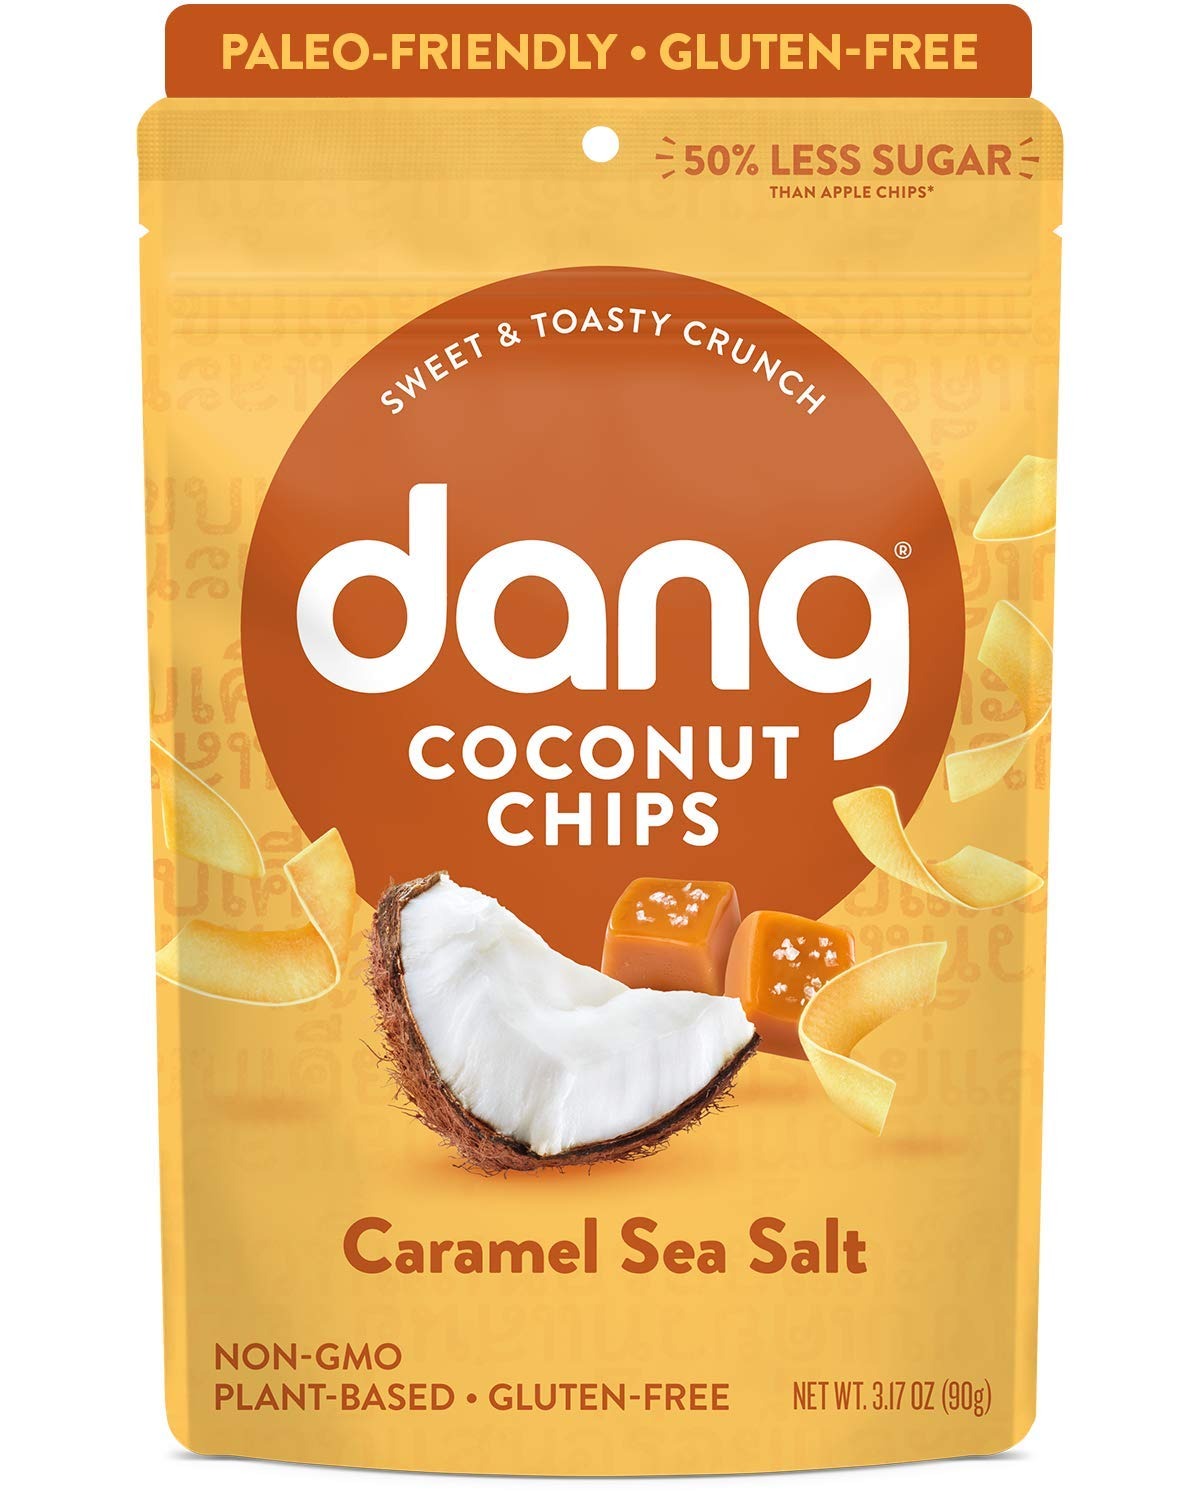
Item Name: Dang Toasted Coconut Chips | Caramel Sea Salt | 12 Pack | Vegan, Gluten Free, Non GMO, Healthy Snacks Made with Whole Foods | 3.17 Oz Resealable Bags
Bullet Point 1: We harvest mature Thai coconuts, slice up the coconut meat, and toast it to perfection using a recipe that's true to our roots. The Caramel Sea Salt flavor has added coconut sugar & a hint of salt for crunchy, sweet, and salty flavor.
Bullet Point 2: We use simple, healthy ingredients that are paleo friendly, non GMO, gluten free, 100% plant based, vegan, dairy and soy free. Our 3 ingredient healthy chips are preservative-free and B Corp Certified.
Bullet Point 3: Guilt-free vegan food with less sugar and more fiber than apple chips! Enjoy straight from the bag, or up your topping game and add a satisfying crunch to your smoothie, yogurt or acai bowl, protein shake, salad or add it to your kid's lunch box!
Bullet Point 4: Dang Coconut Chips are the perfect go-to for an energizing snack. Try a snack bag for on the go, healthy and convenient snacks. So Dang good - even your kids will love them!
Bullet Point 5: We created Dang, named after our Mom, to share uniquely Asian American snacks with the flavors and ingredients we love. Inside this bag, you'll find delicious whole foods and no fake stuff.
Value: 38.04
Unit: Ounce

Price: 4.825